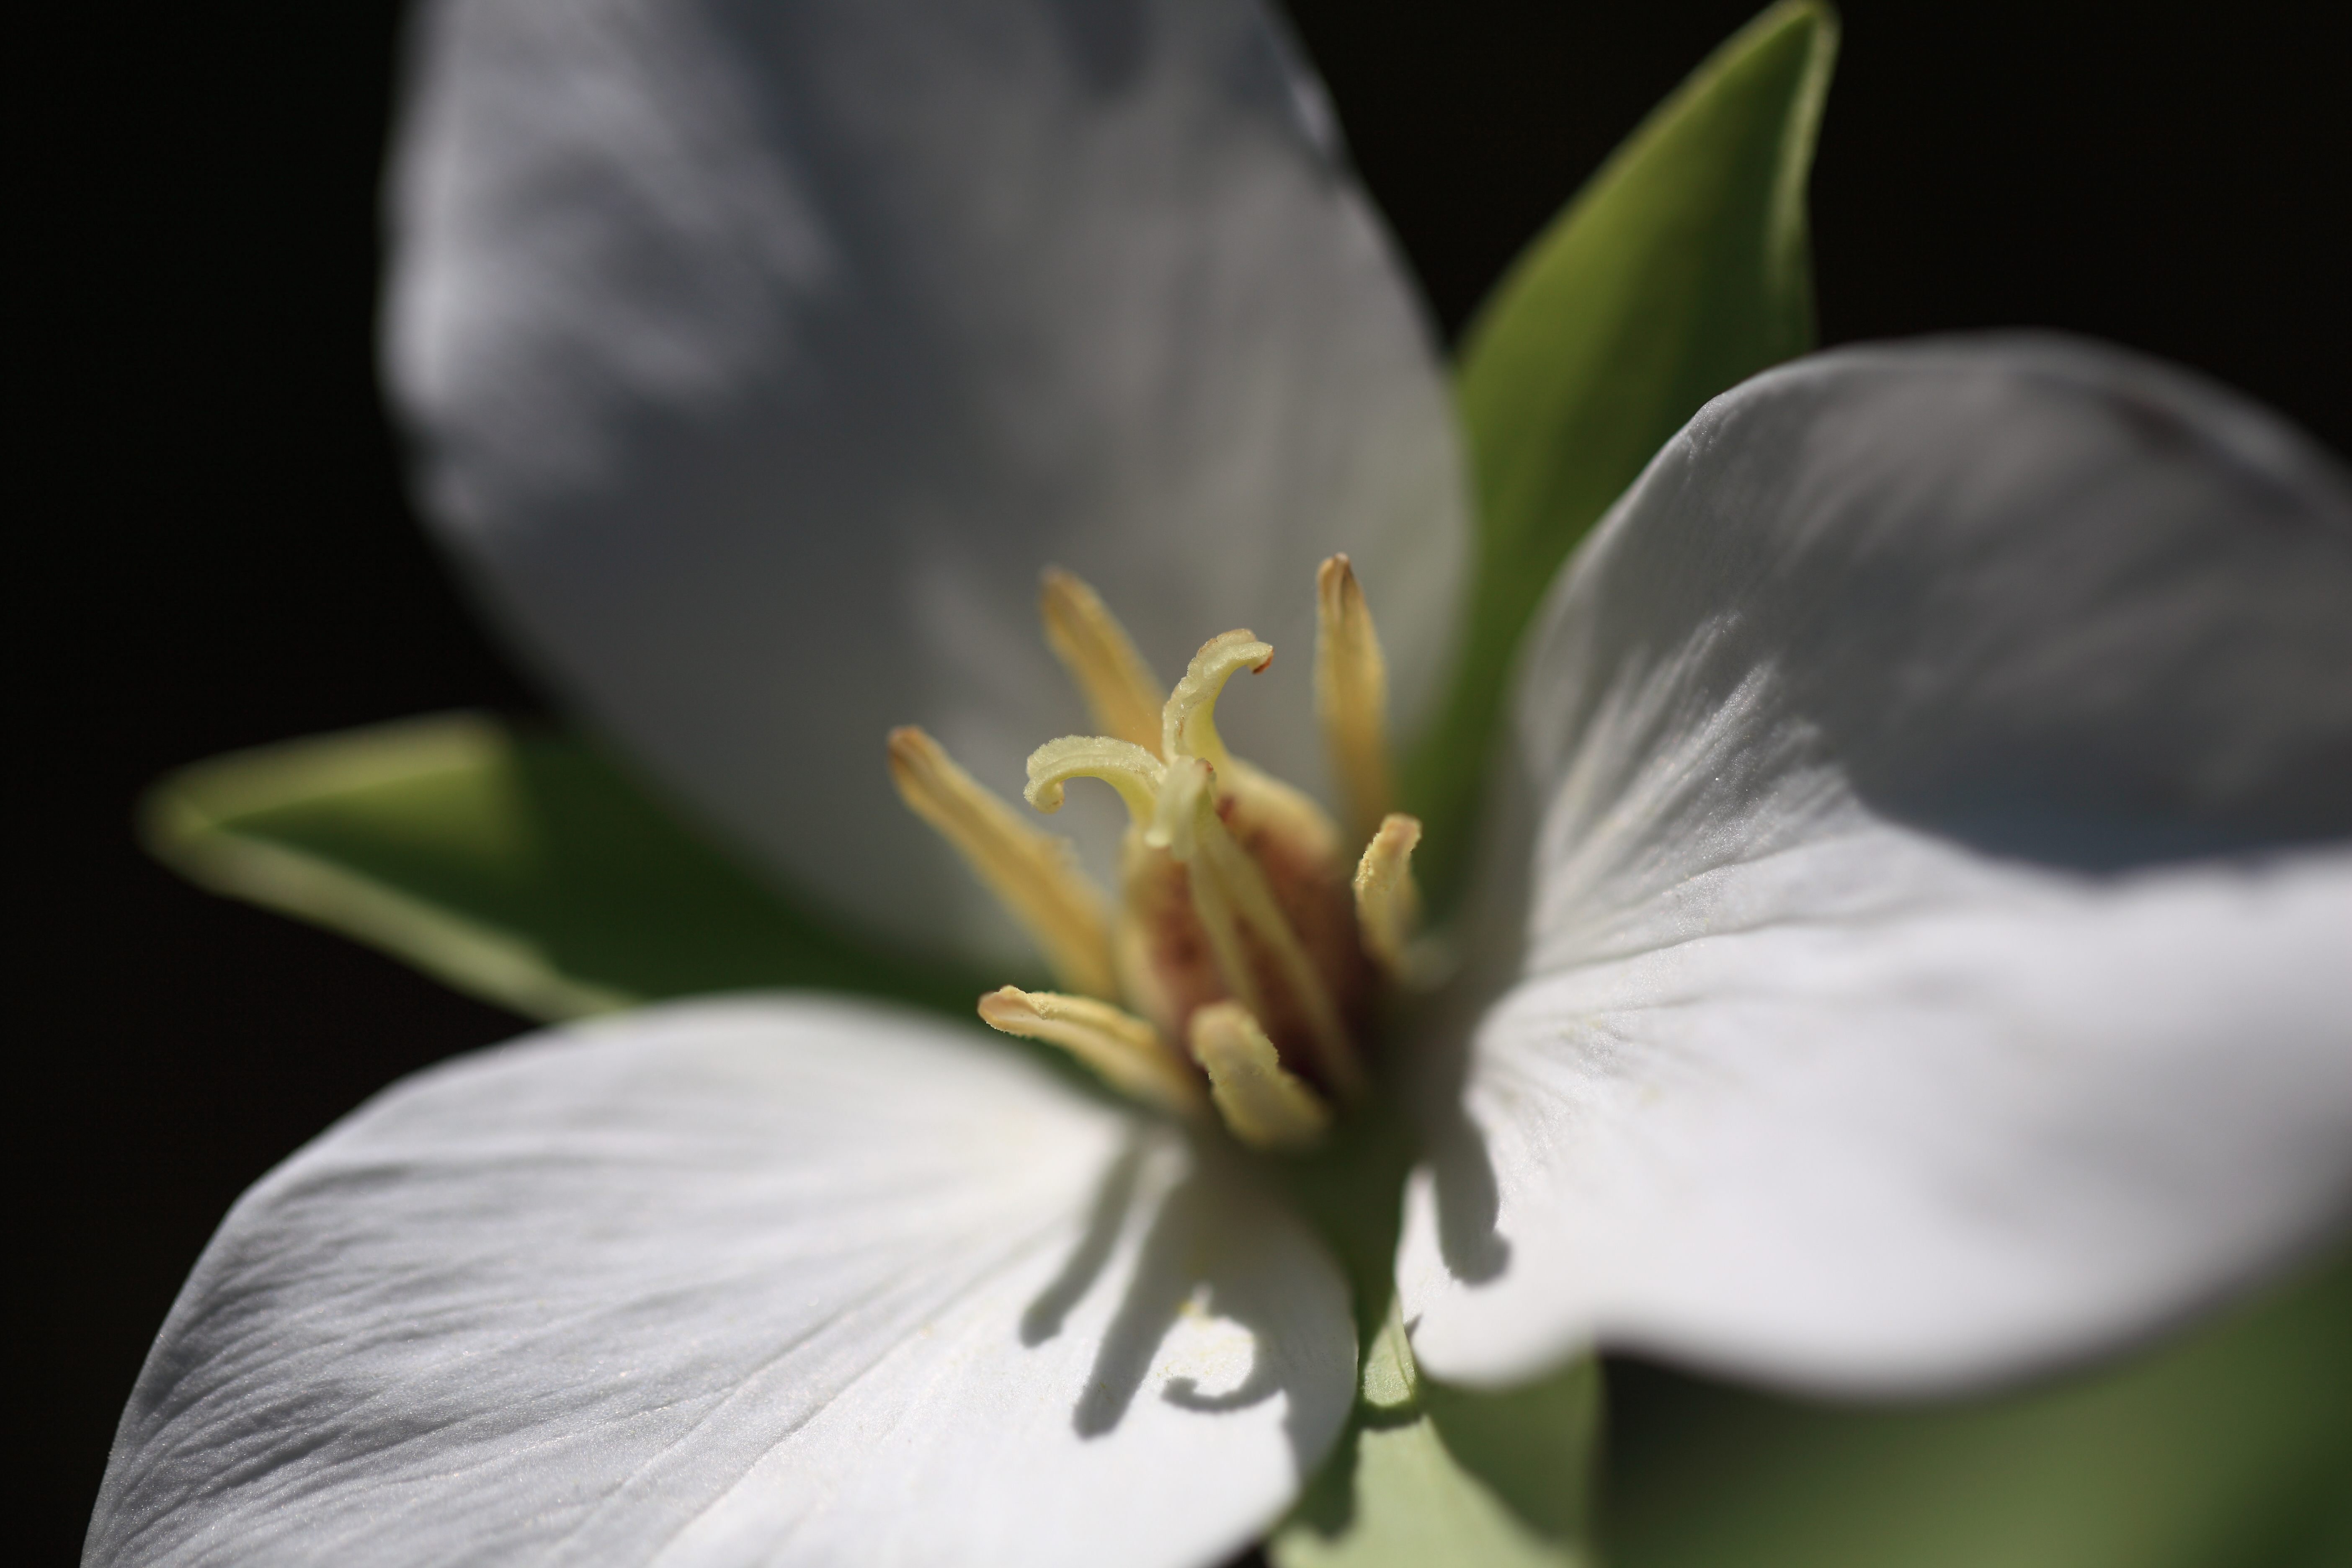
blossom, plant, white, photography, leaf, flower, petal, high, botany, flora, close up, eye, trillium, tochigi, 5d, hires, markii, hi, res, resolution, macro photography, flowering plant, kamtschaticum, plant stem, land plant